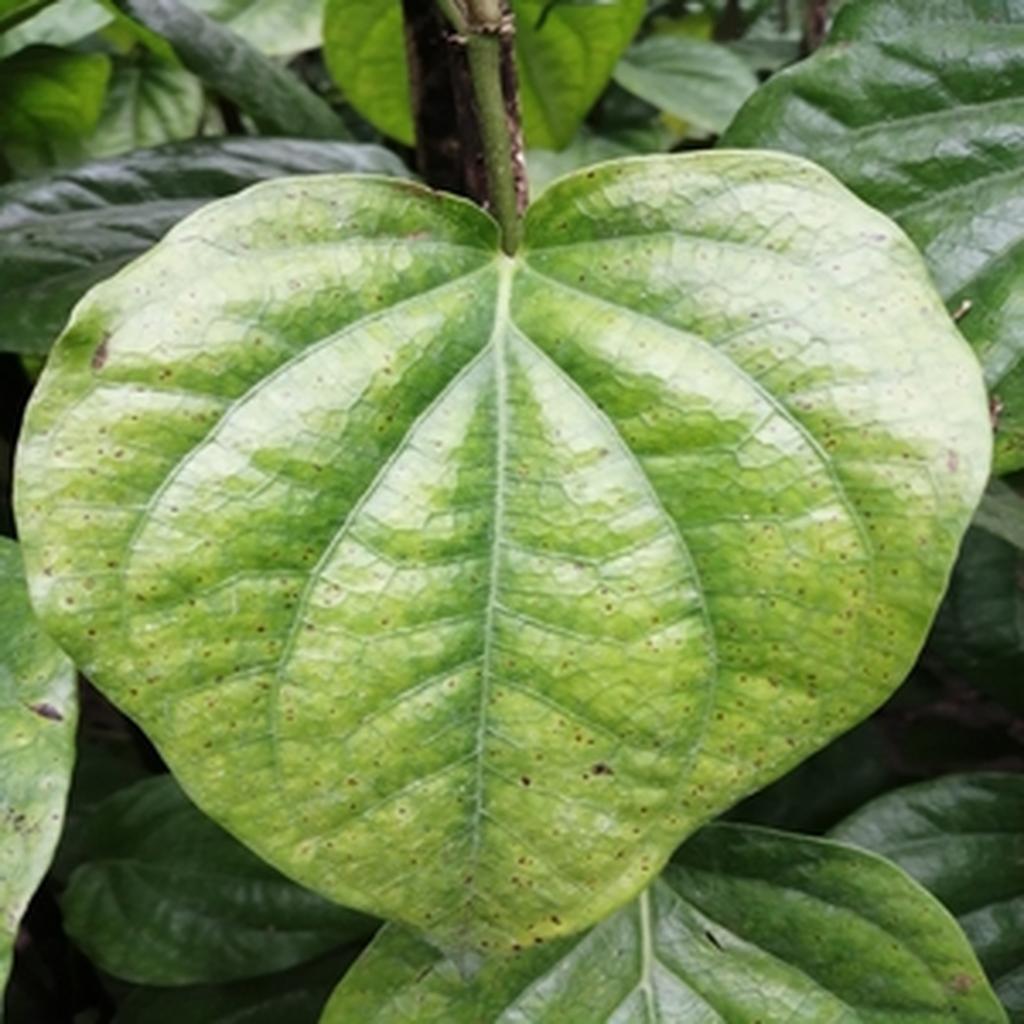
Label: Leaf_Spot